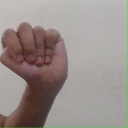
अक्षर: ठ